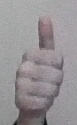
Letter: aleff